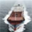
Label: ship